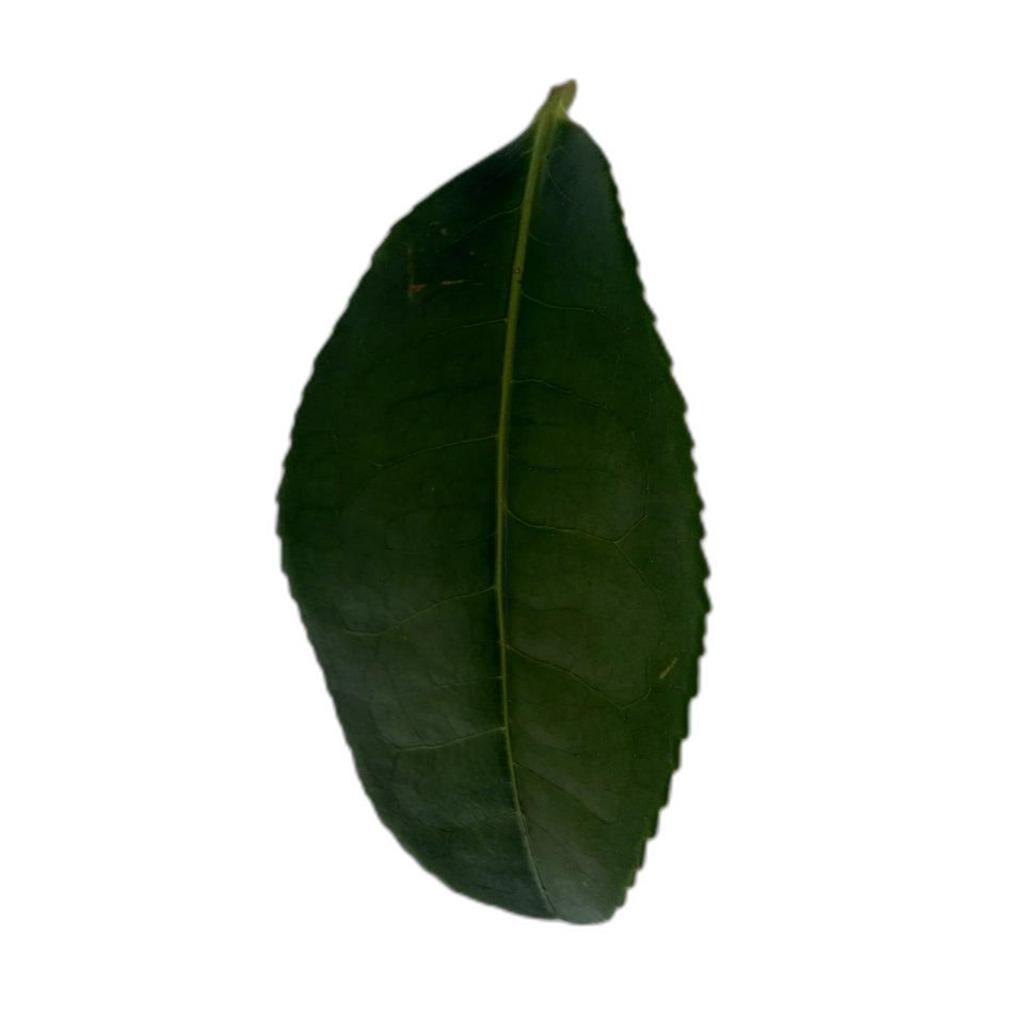
Label: Healthy